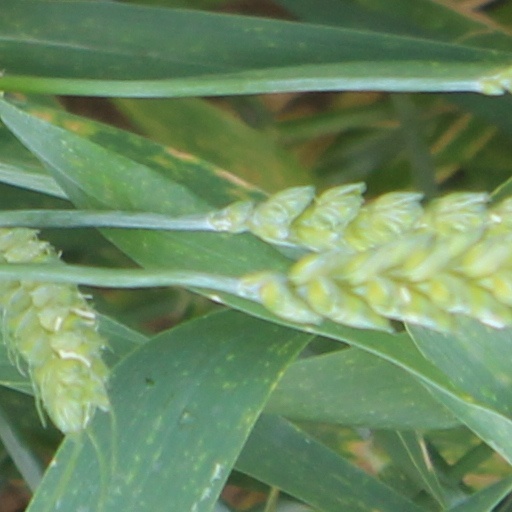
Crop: wheat